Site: brandenburg
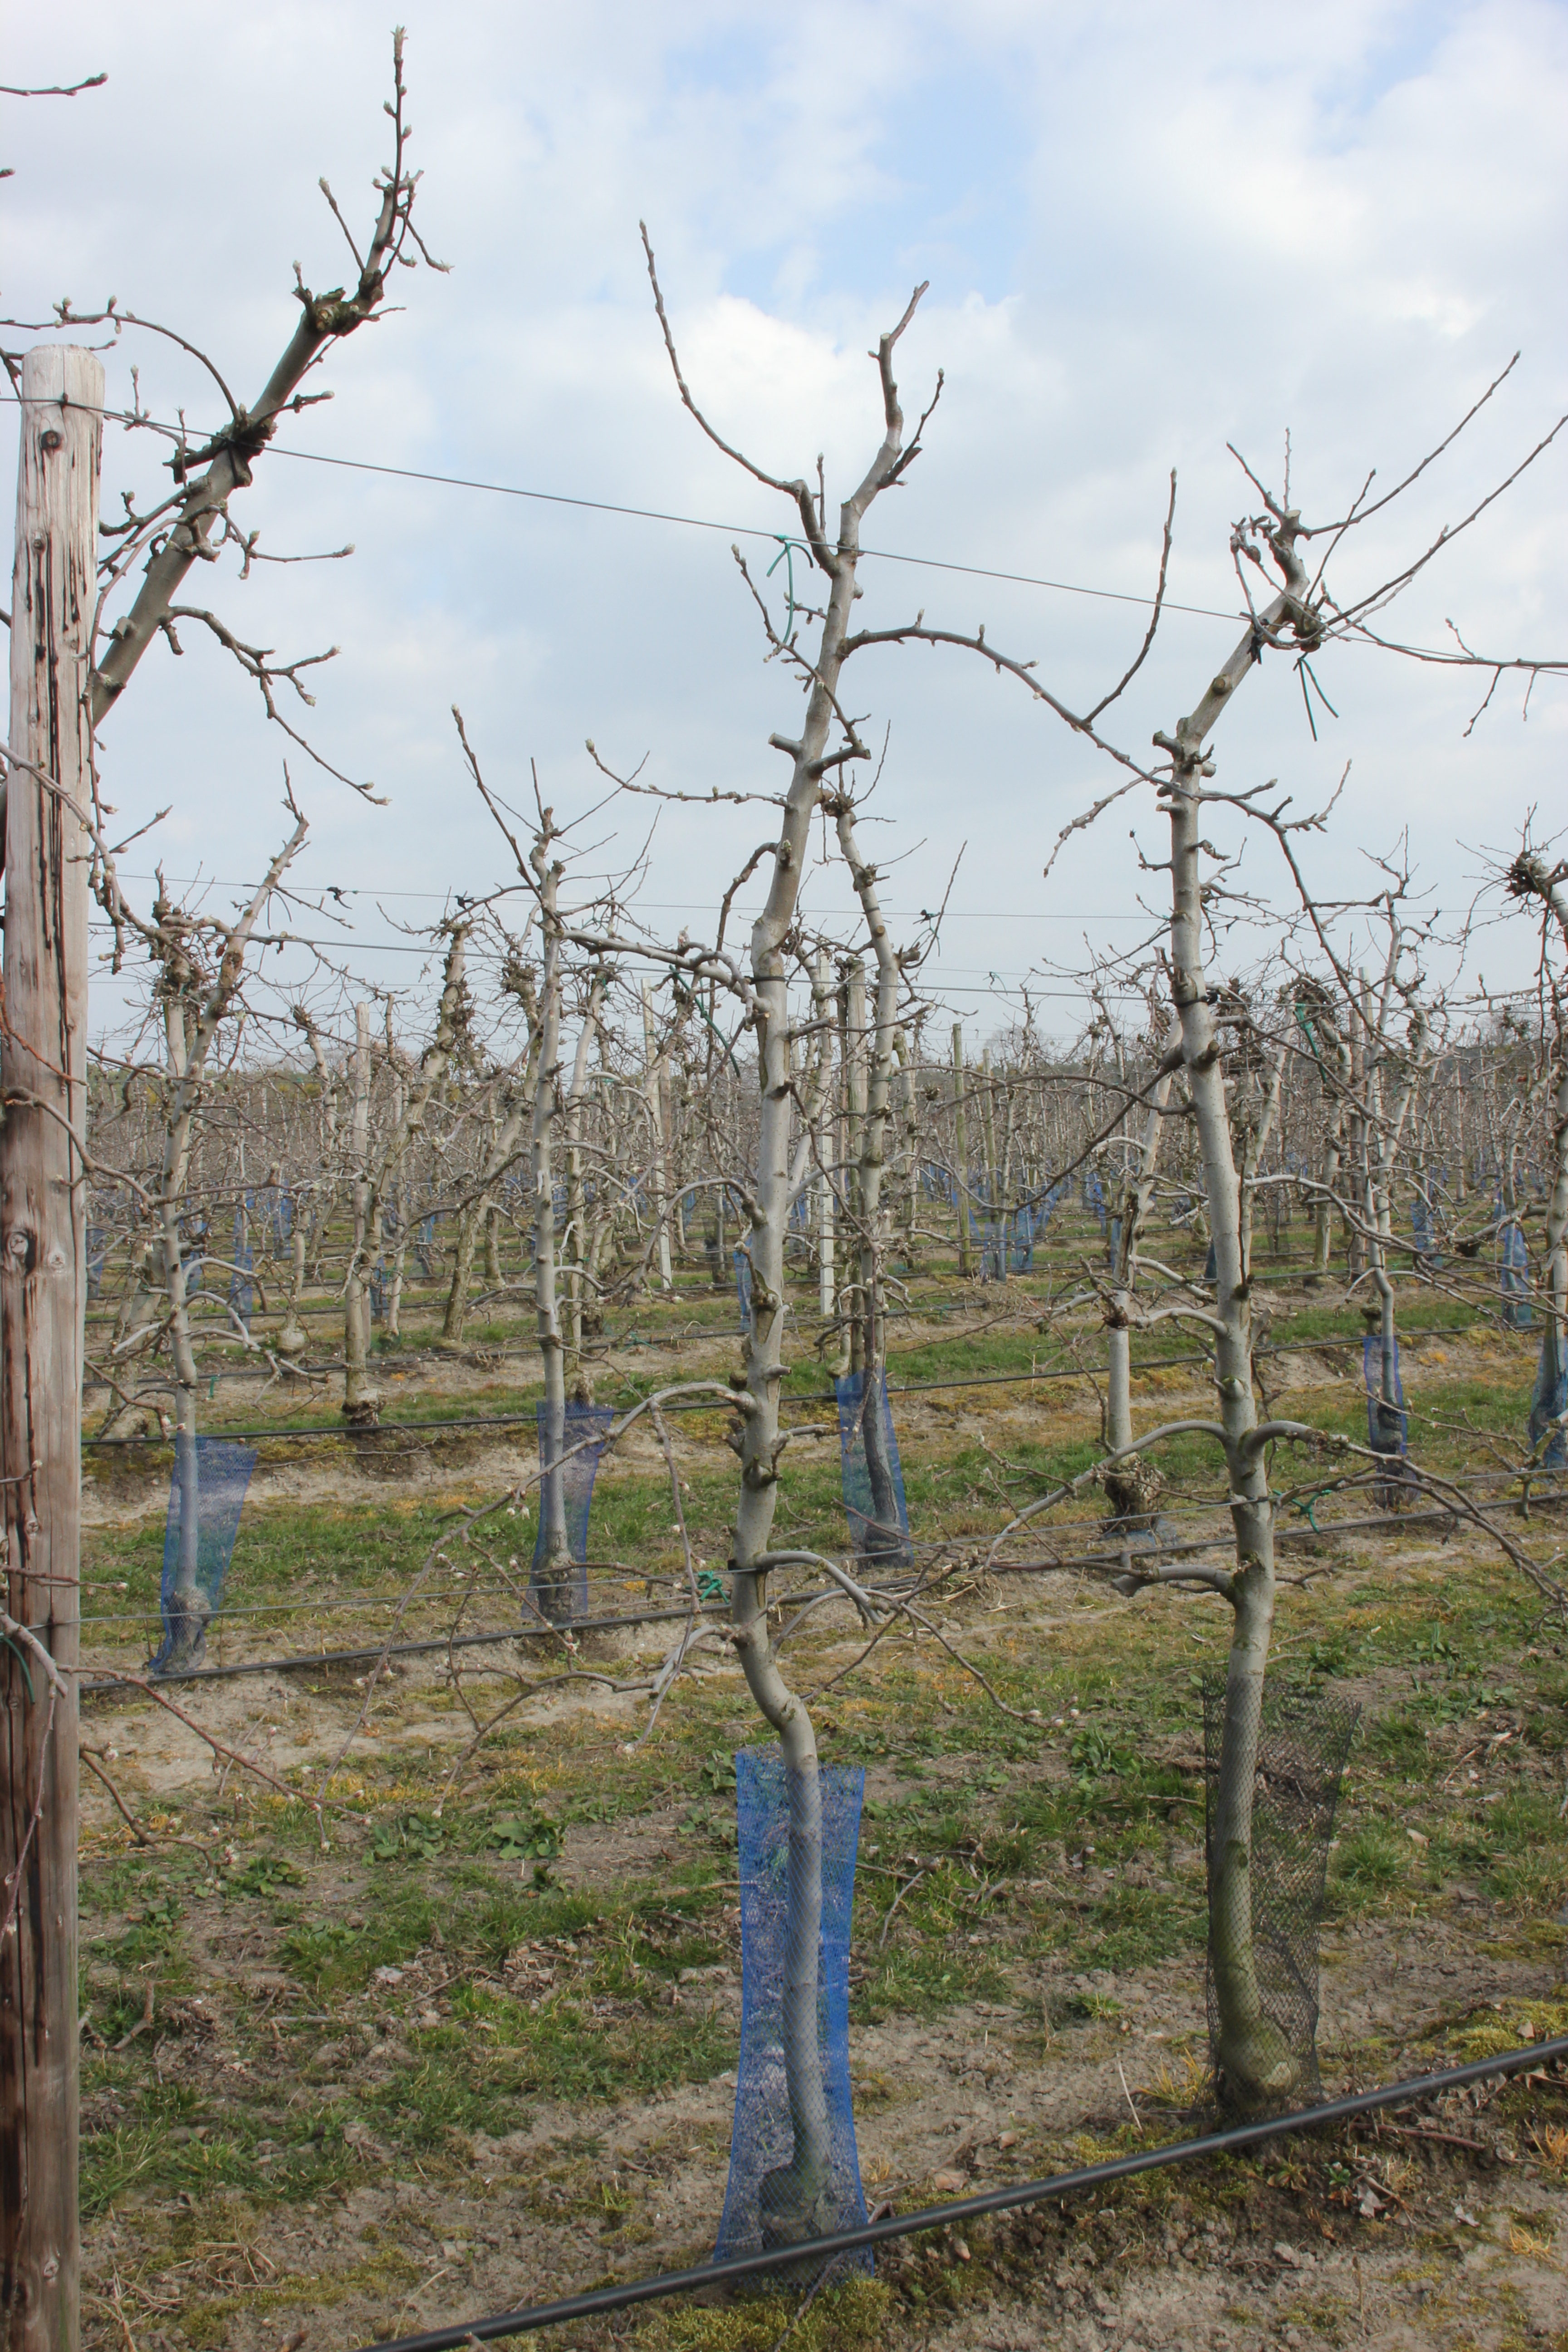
Growth stage (BBCH 03): Bud development